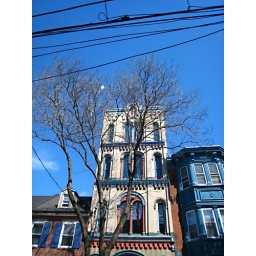
beautiful and colorful row homes on Bainbridge street in Philadelphia